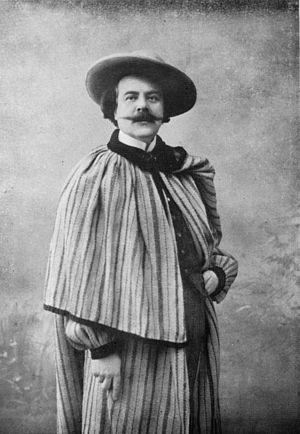
Hugues La paire en costume berrichon en 1904
Le berrichon était la langue d'oïl parlée dans la région du Berry, en France jusque dans les années 50. Elle était le véhicule de la culture rurale de cette région, qui comprend une littérature orale et désormais écrite, des chansons et des légendes.
Hugues Lapaire, né le 26 août 1869 à Sancoins et mort le 2 janvier 1967 dans la même commune à l’âge de 97 ans, est un poète, romancier, conteur et critique littéraire français. Il a reçu le prix Balzac en 1909 et été couronné par l'Académie française en 1910.